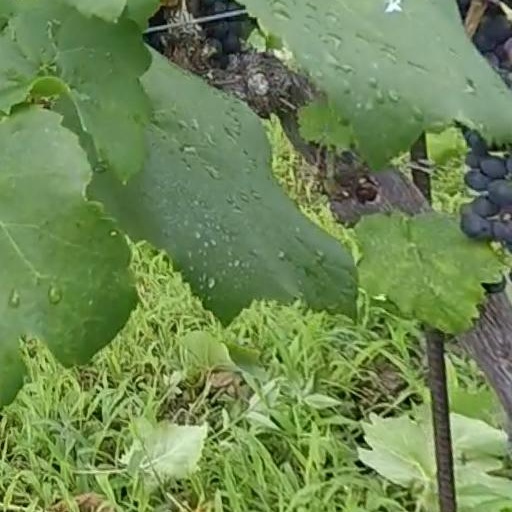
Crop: grape